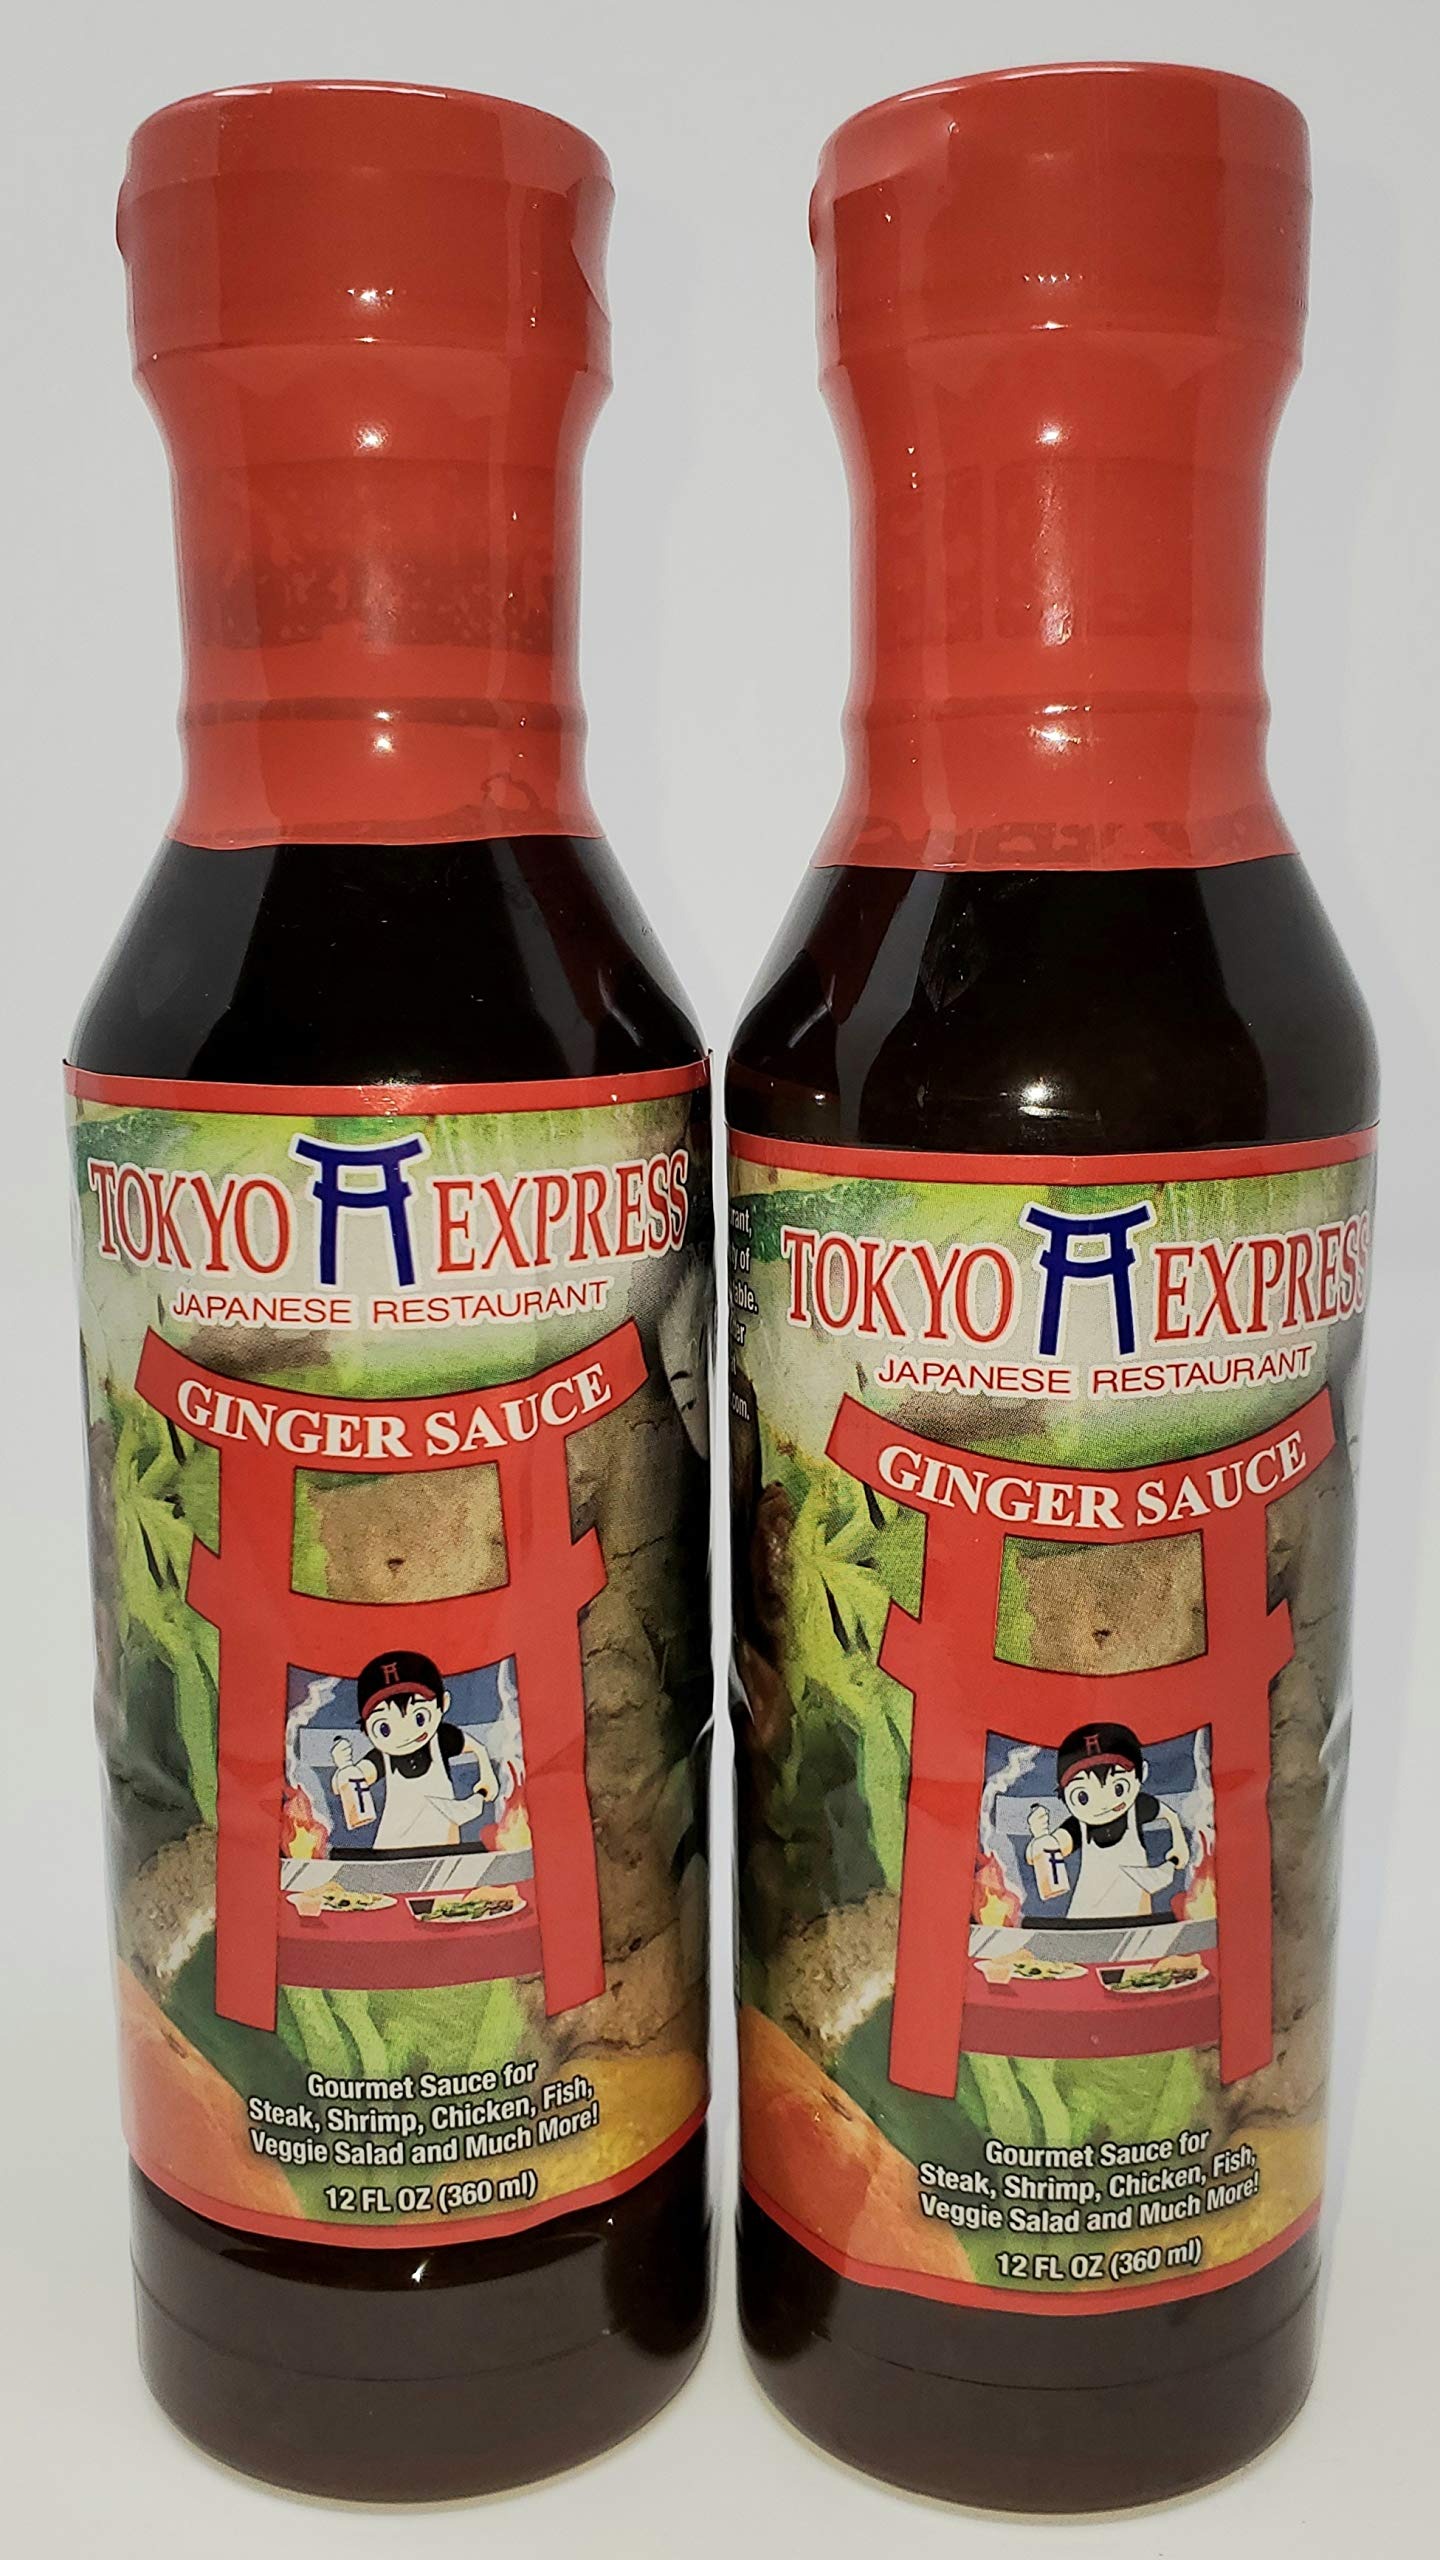
Item Name: Japanese Ginger Sauces 2 Packs 12oz(360ml)
Bullet Point: Delicious sauce is perfect complement to Steak, Shrimp, Chicken, Fish, Veggie, Salad Rice, Sushi, Pizza and more
Product Description: Produced locally in NC under strict quality processes and is registtered approved by the NC Deparment of Agriculture throught its Got to be NC products " Goodness Grows Programs.
Value: 24.0
Unit: Fl Oz

Price: 14.99